Everybody's Sweetheart (1920 film)

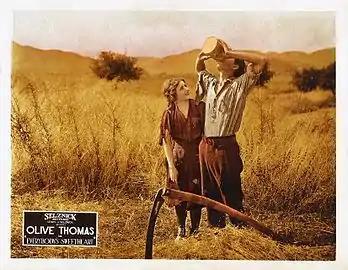
Lobby card

Everybody's Sweetheart is a 1920 American silent comedy-drama film directed by Laurence Trimble and Alan Crosland and written by John Lynch. The film stars Olive Thomas and William Collier, Jr. "Everybody's Sweetheart" was Thomas' final film role and was released nearly a month after her death from acute nephritis (due to accidental ingestion of mercury bichloride) in Paris on September 10, 1920.